L. Fidelia Woolley Gillette

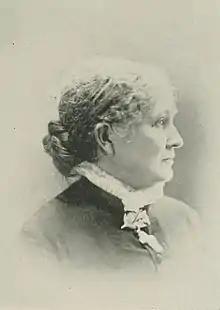
L. Fidelia Woolley Gillette

Reverend Lucia Fidelia Woolley Gillette (April 8, 1827 – October 14, 1905) was among the first women ordained Universalist minister in the United States and the first woman ordained of any denomination in Canada.